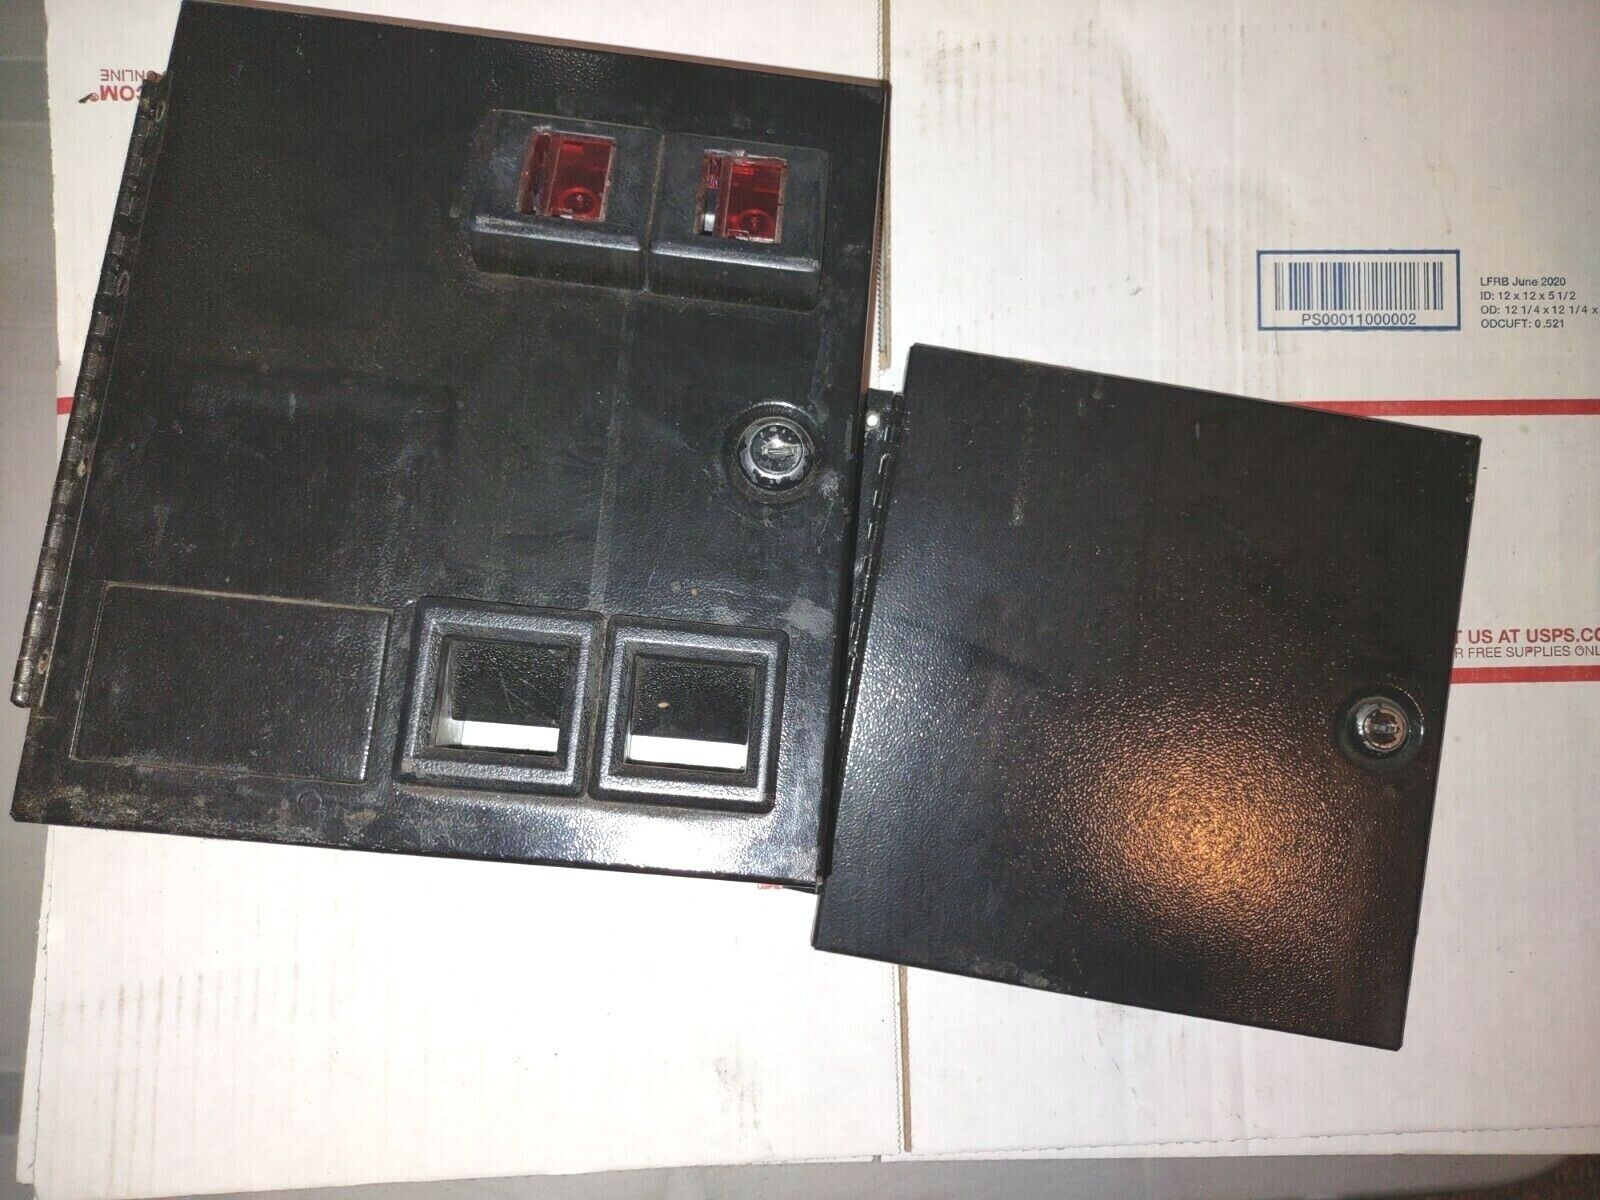
midway arcade coin door parts #546
for parts, sold as is without returns. part#m-5007e
Brand: bruce1arcadeservice.com
Category: Electronics > Arcade Equipment > Video Game Arcade Cabinet Accessories > Coin Mechanisms